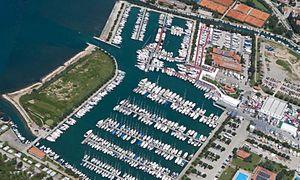
Lucija est un hameau de la commune slovène de Piran. Avec ses 5 800 habitants, c'est le plus grand hameau du pays qui ne soit pas une commune indépendante.